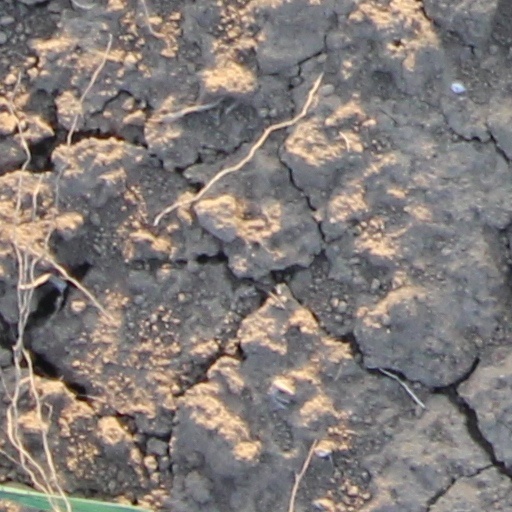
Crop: wheat